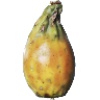
Label: cactus_fruit